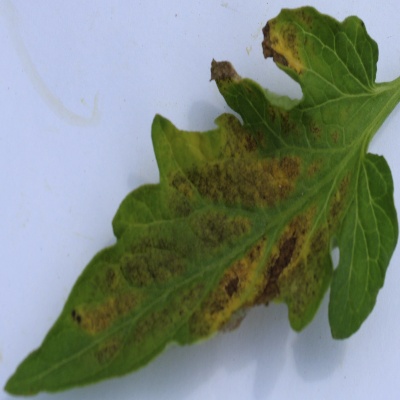
Crop: Tomato
Condition: septoria leaf spot